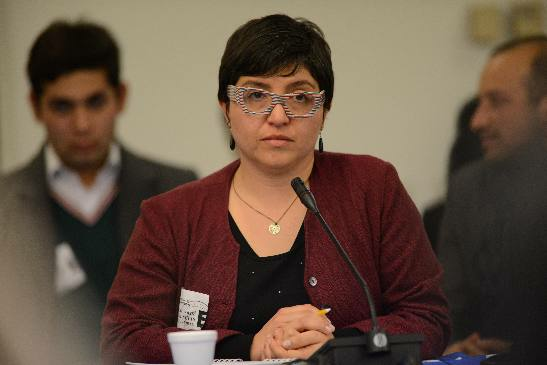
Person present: Yes